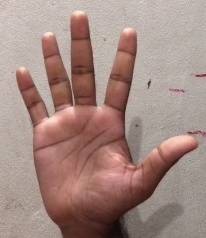
ASL sign: 5